Big Sur Coast Highway

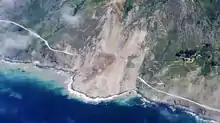
The May 22, 2017, mud slide at Mud Creek covered Highway 1 for more than a quarter-mile.

Pitkins Curve is a segment of highway north of Limekiln State Park. It is located on a highly unstable slope that has repeatedly been the site of rock falls and slides that have closed the road. It was the most expensive stretch of highway to maintain in all of California. Removing fallen rock, repairing the road, and temporary solutions to prevent damage cost Caltrans over $1 million annually. Other places in Big Sur only cost $10–20K per year. In January 2014, Caltrans completed construction of the Pitkins Curve Bridge and Rain Rock Shelter. Both rely on steel-cased, cast-in-drilled-hole (CIDH) piles with deep rock sockets. The Rock Shed concrete was formed to look like stacked stone. The total cost of the project was $39 million.